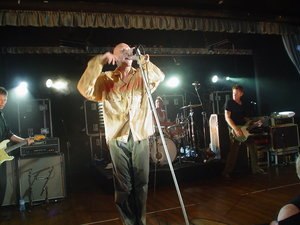
Midnight Oil
Midnight Oil i 2005.
Midnight Oil er en rockgruppe fra Australien.